Charles Burrell & Sons

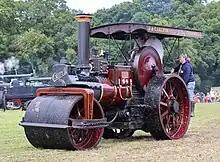
Burrell A class 5NHP roller from 1924

The first road locomotives started to emerge from the St Nicholas works in the late 1870s, with 14 engines specifically designed for the job of road haulage produced between 1878 and 1890. Following the changes to the law made by the Locomotives on Highways Act 1896 the market for road locomotives expanded considerably. Charles Burrell & Sons Road Locomotives were slightly modified versions of their general-purpose engines to allow for faster rates of travel over long journeys. A general-purpose engine was designed to spend much of its life stationary, powering belt-driven equipment, whereas a road locomotive was constantly on the move, therefore subtle design differences were needed. These modifications included stronger drive shafts, gears and wheels; additional water-carrying capacity; generally a canopy was fitted; solid flywheels and additional platework around the engine's cylinder motion.